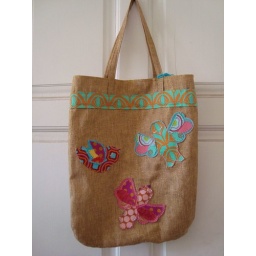
Golden linnene, with bird applications in cotton. Linning pink cotton. With a magnetic closure. One of my faves so far.SOLD.